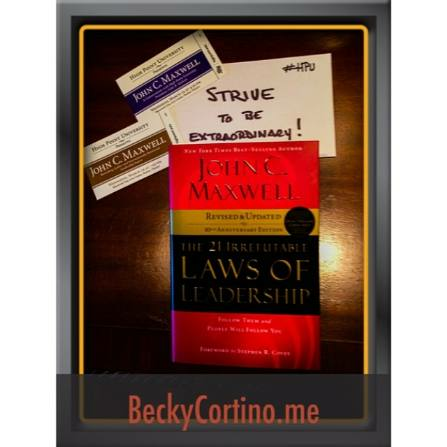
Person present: No